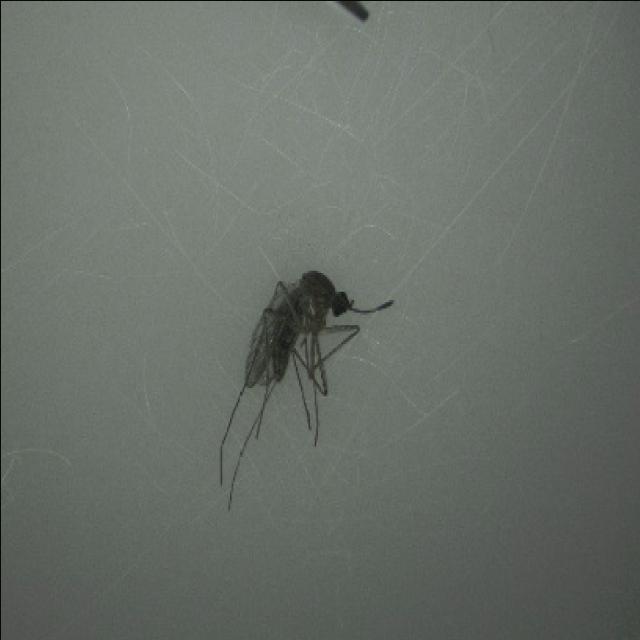
Species: culex_tritaeniorhynchus